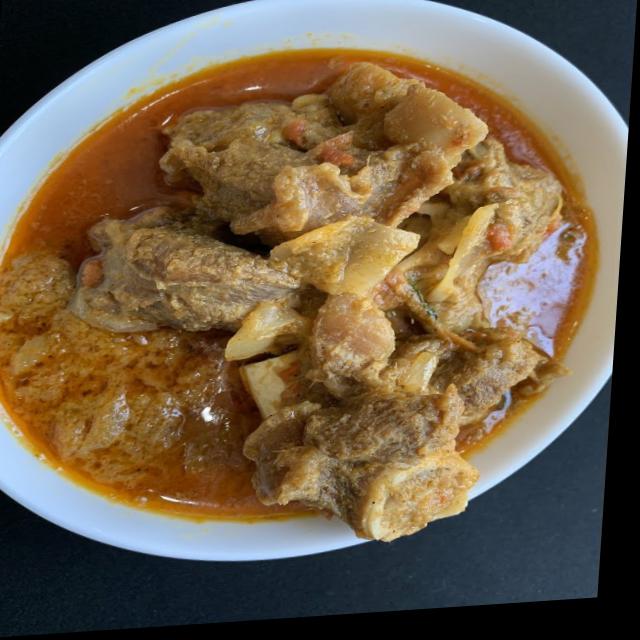
Dish: mutton_curry